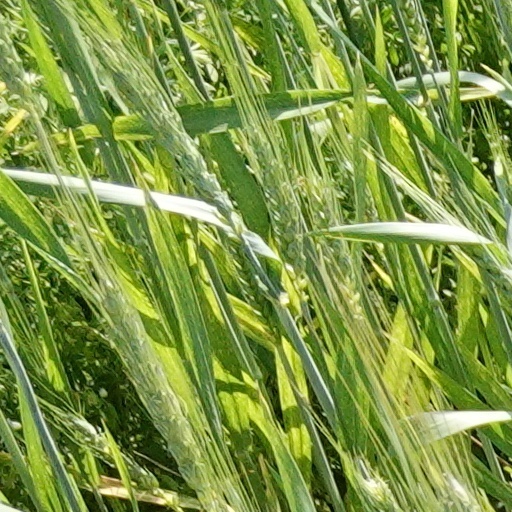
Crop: wheat